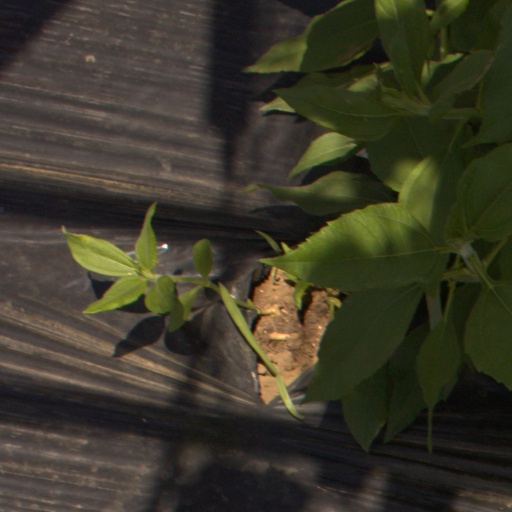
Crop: Jerusalem artichoke